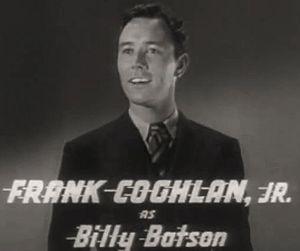
Le Capitaine Marvel est un serial américain en 12 épisodes réalisé par William Witney et John English, sorti en 1941.